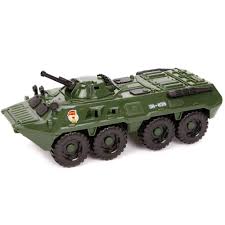
Label: BTR-80